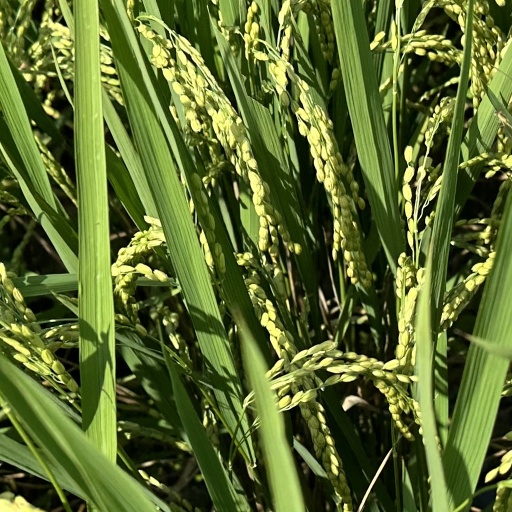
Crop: rice